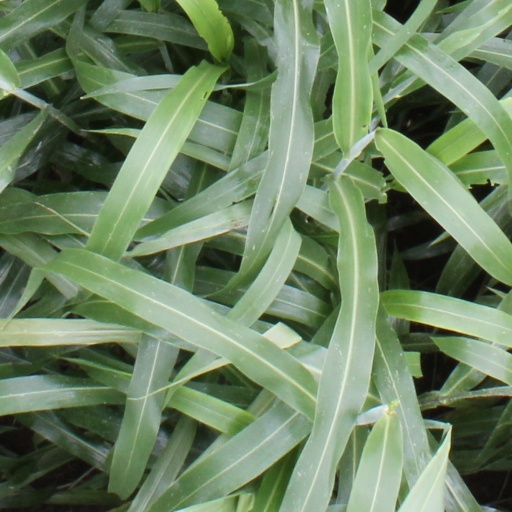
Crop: sorghum